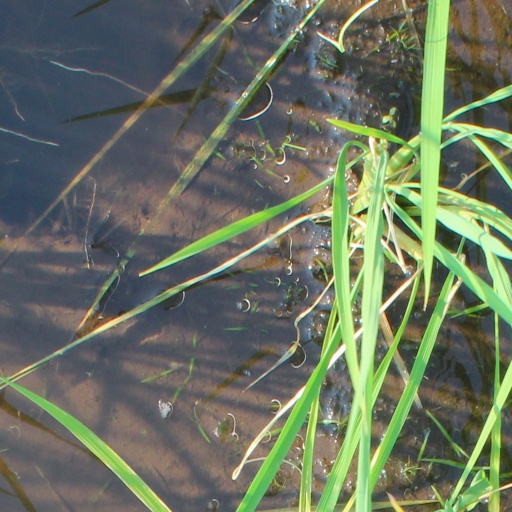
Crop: rice